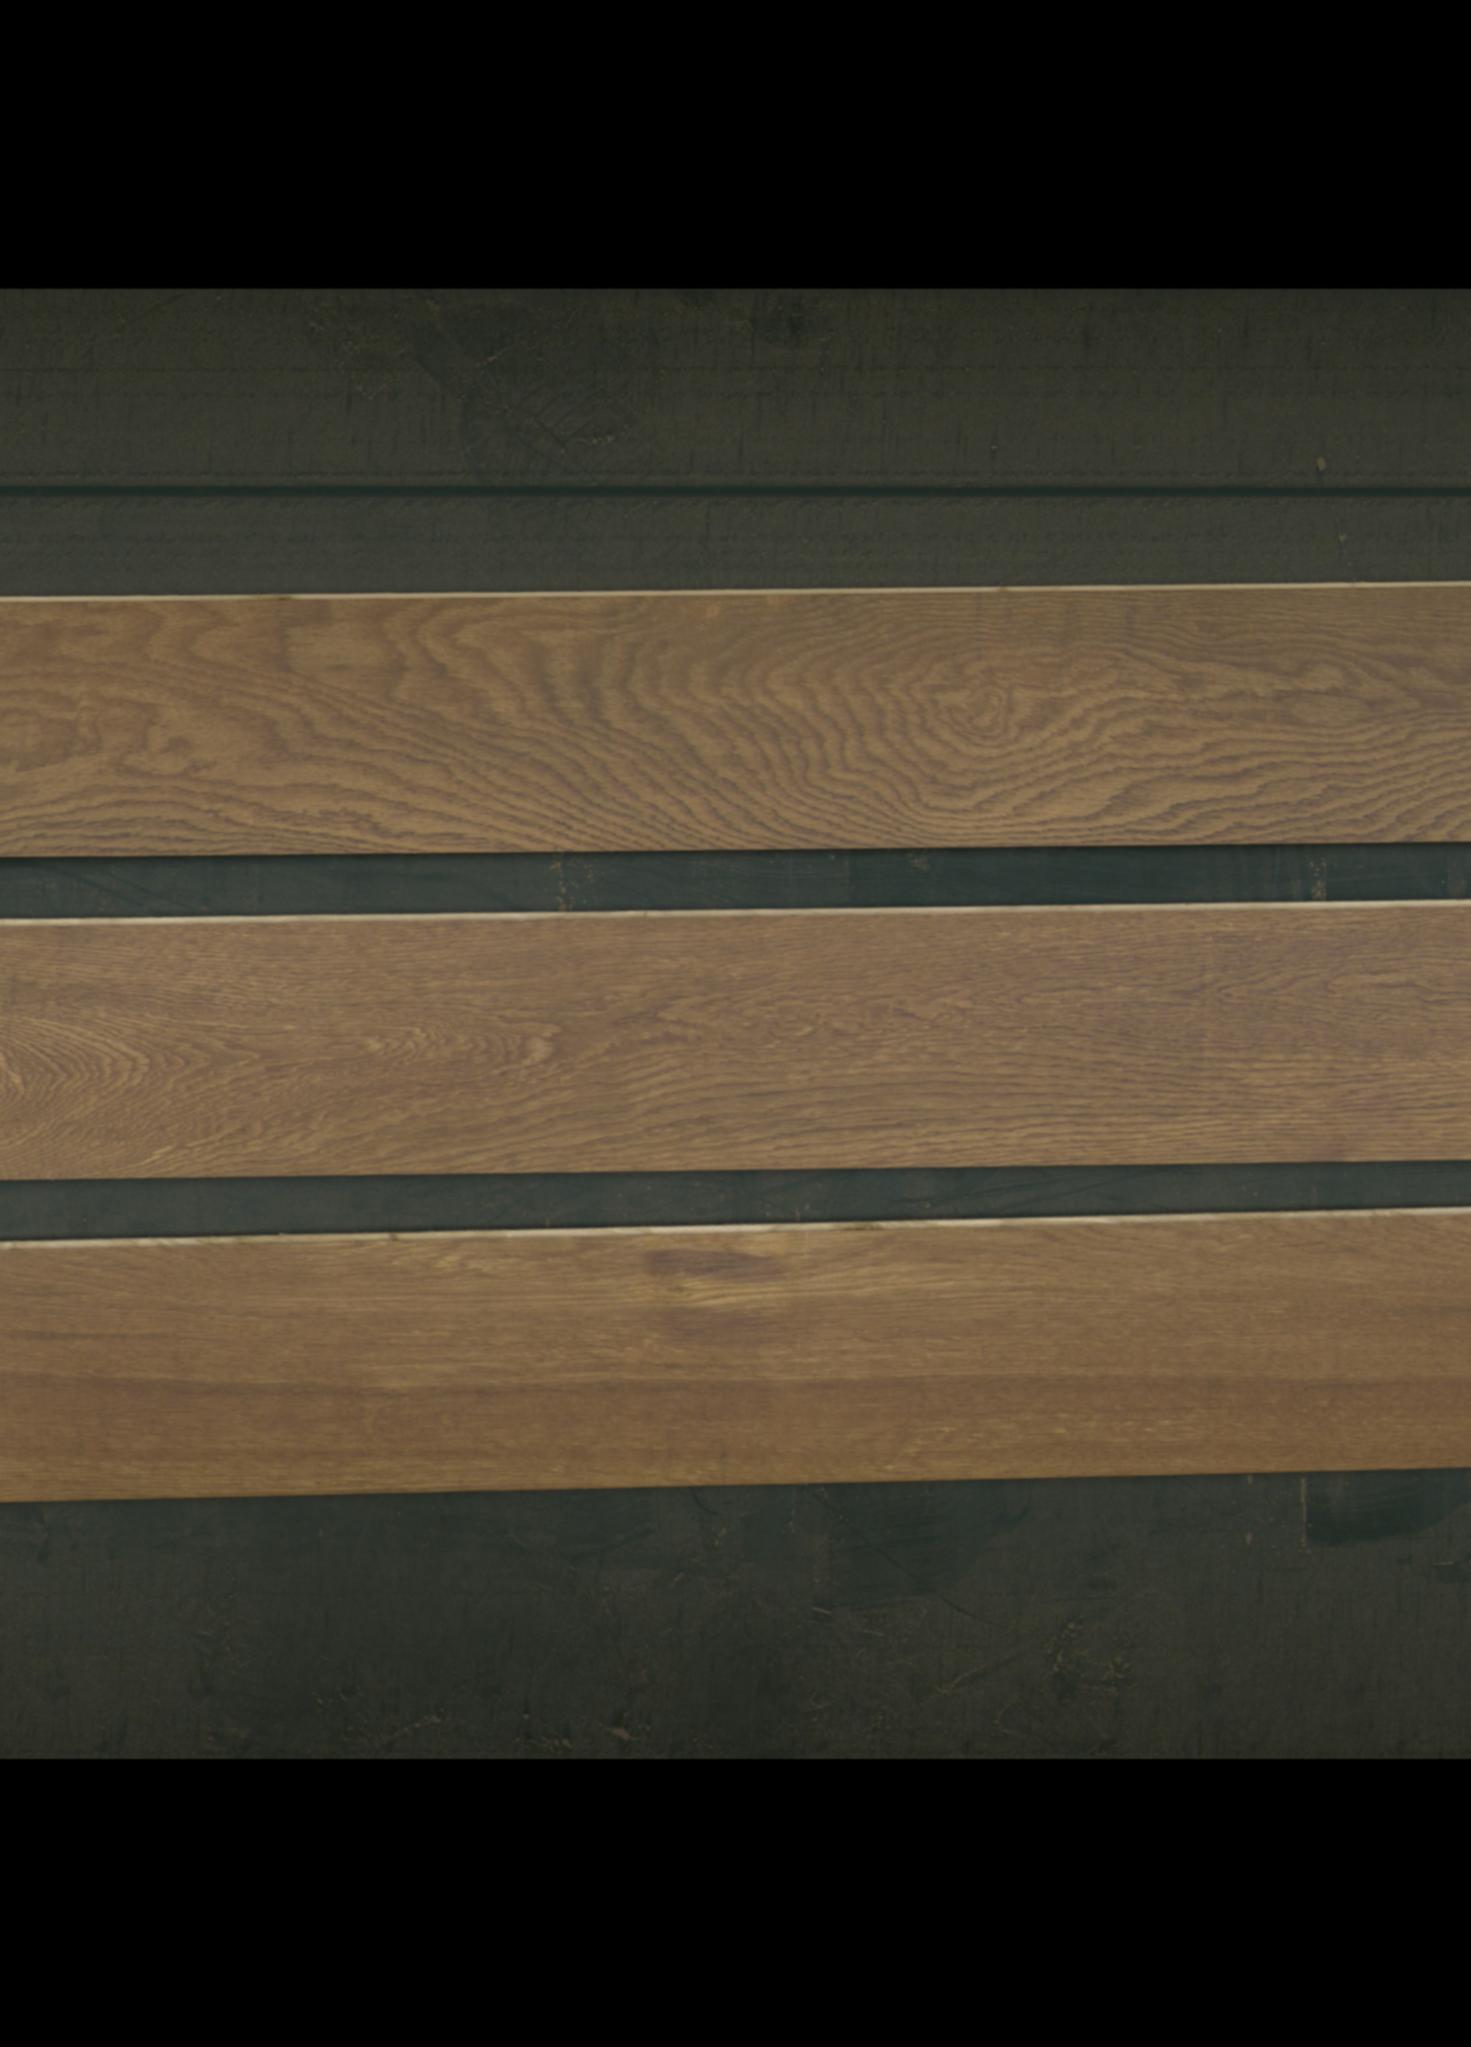
Label: mixers